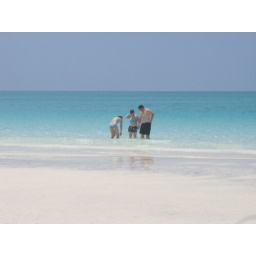
Amie, Candice and David in the water at Playa Beach checking out the white fish swimming around their feet